Solar constant

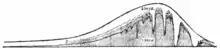
A 1903 Langley bolograph with an erroneous solar constant of 2.54 calories/minute/square centimeter.

Between 1902 and 1957, measurements by Charles Greeley Abbot and others at various high-altitude sites found values between 1.322 and 1.465 kW/m. Abbot showed that one of Langley's corrections was erroneously applied. Abbot's results varied between 1.89 and 2.22 calories (1.318 to 1.548 kW/m), a variation that appeared to be due to the Sun and not the Earth's atmosphere.